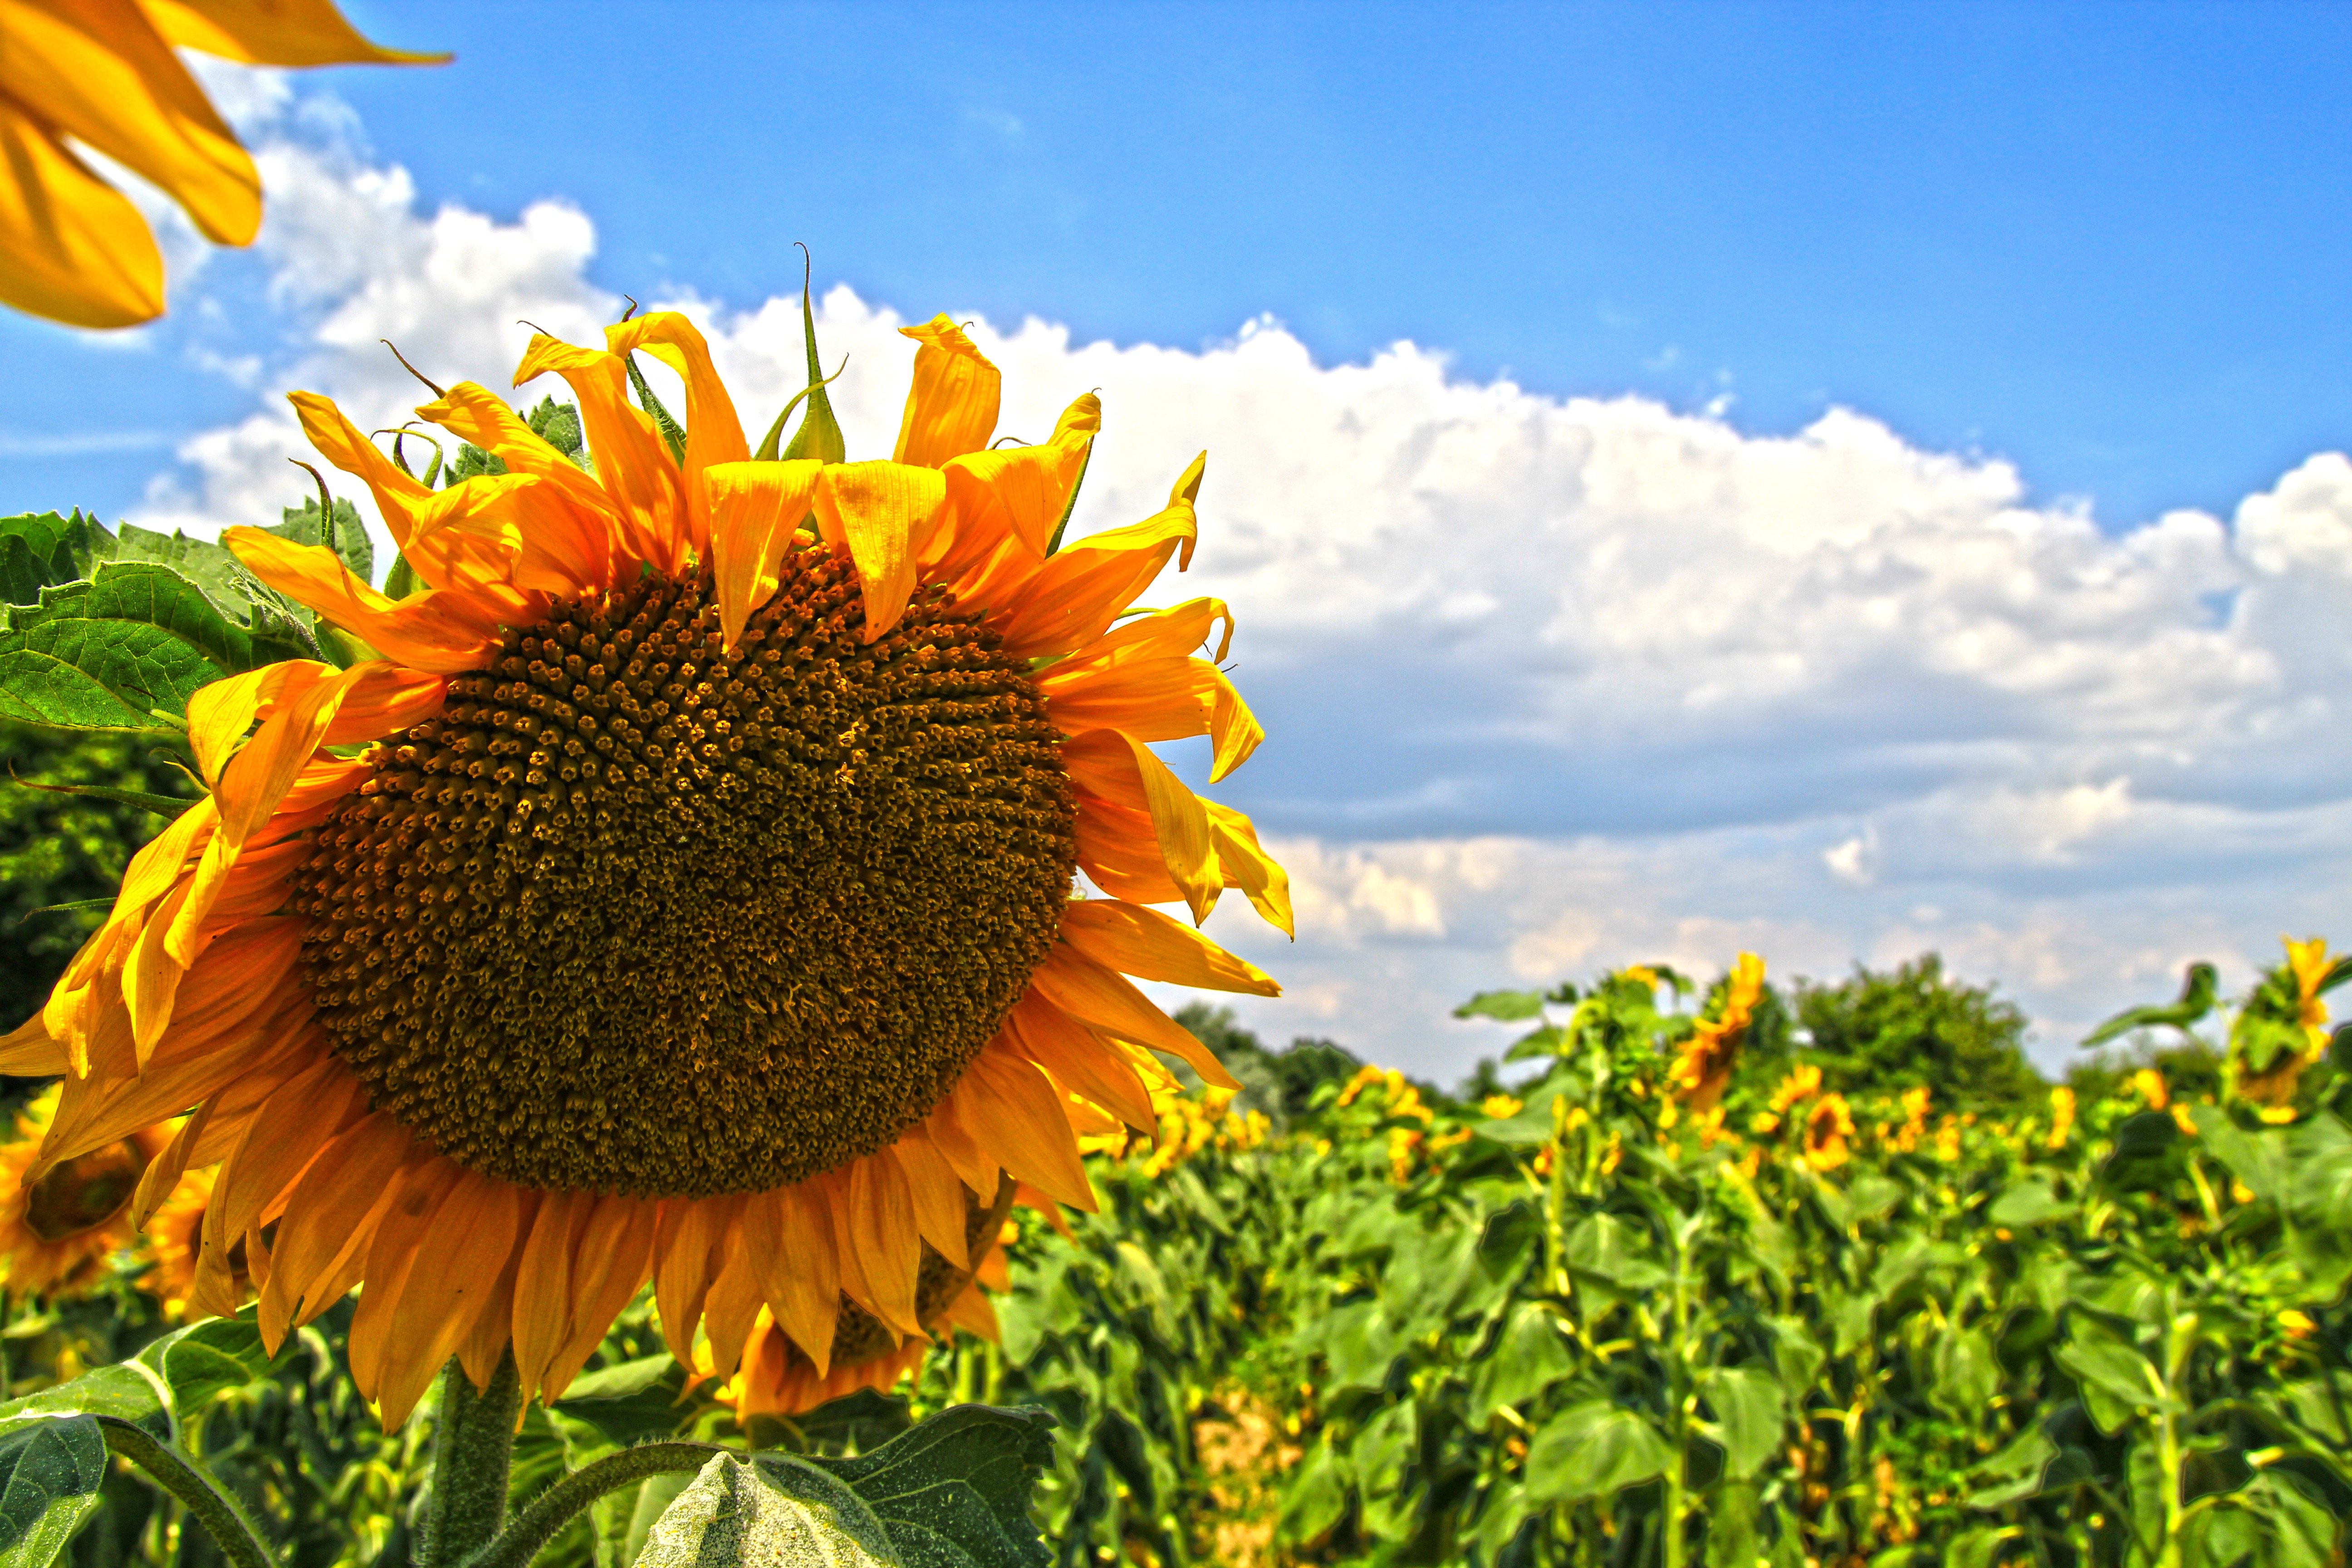
nature, plant, sky, white, field, meadow, prairie, cloudy, flower, floral, fluffy, produce, scenic, scenery, botany, blooming, blue, yellow, flora, sunflower, plants, greenery, wildflower, flowers, sunny, clouds, fields, sunflowers, gardening, decorative, bright, blossoms, growing, landscapes, fleurs, large, gardens, ornamental, blooms, flowering, flowering plant, daisy family, asterales, sunflower seed, land plant